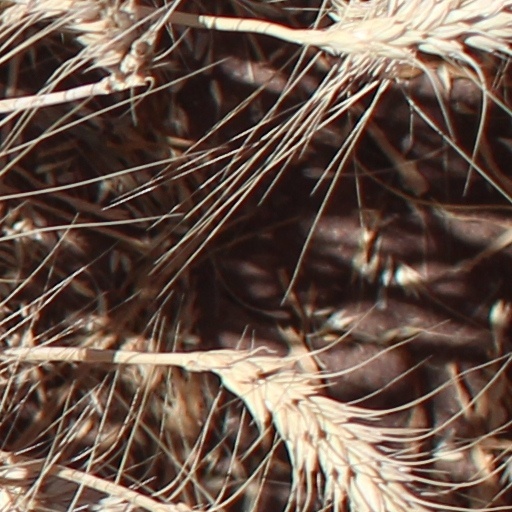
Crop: wheat